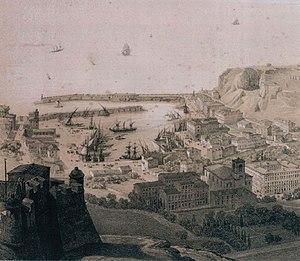
Le port Lympia est le nom donné au port de Nice.